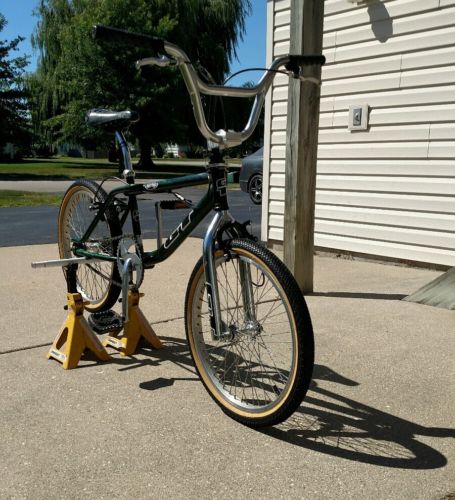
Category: bicycle